Simba rebellion

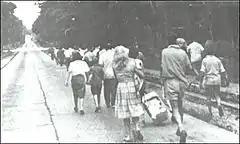
Refugees move towards the airfield for evacuation

Though war was turning in favor of the ANC, problems remained for the Congolese government. Most notably, the rebels still held numerous hostages and important towns in eastern Congo. In response, the Congolese government turned to Belgium and the United States for help. The Belgian Army sent a task force to Léopoldville, airlifted by the U.S. 322d Airlift Division. The Belgian and American governments tried to come up with a rescue plan. Several ideas were considered and discarded, while attempts at negotiating with the Simba force failed.